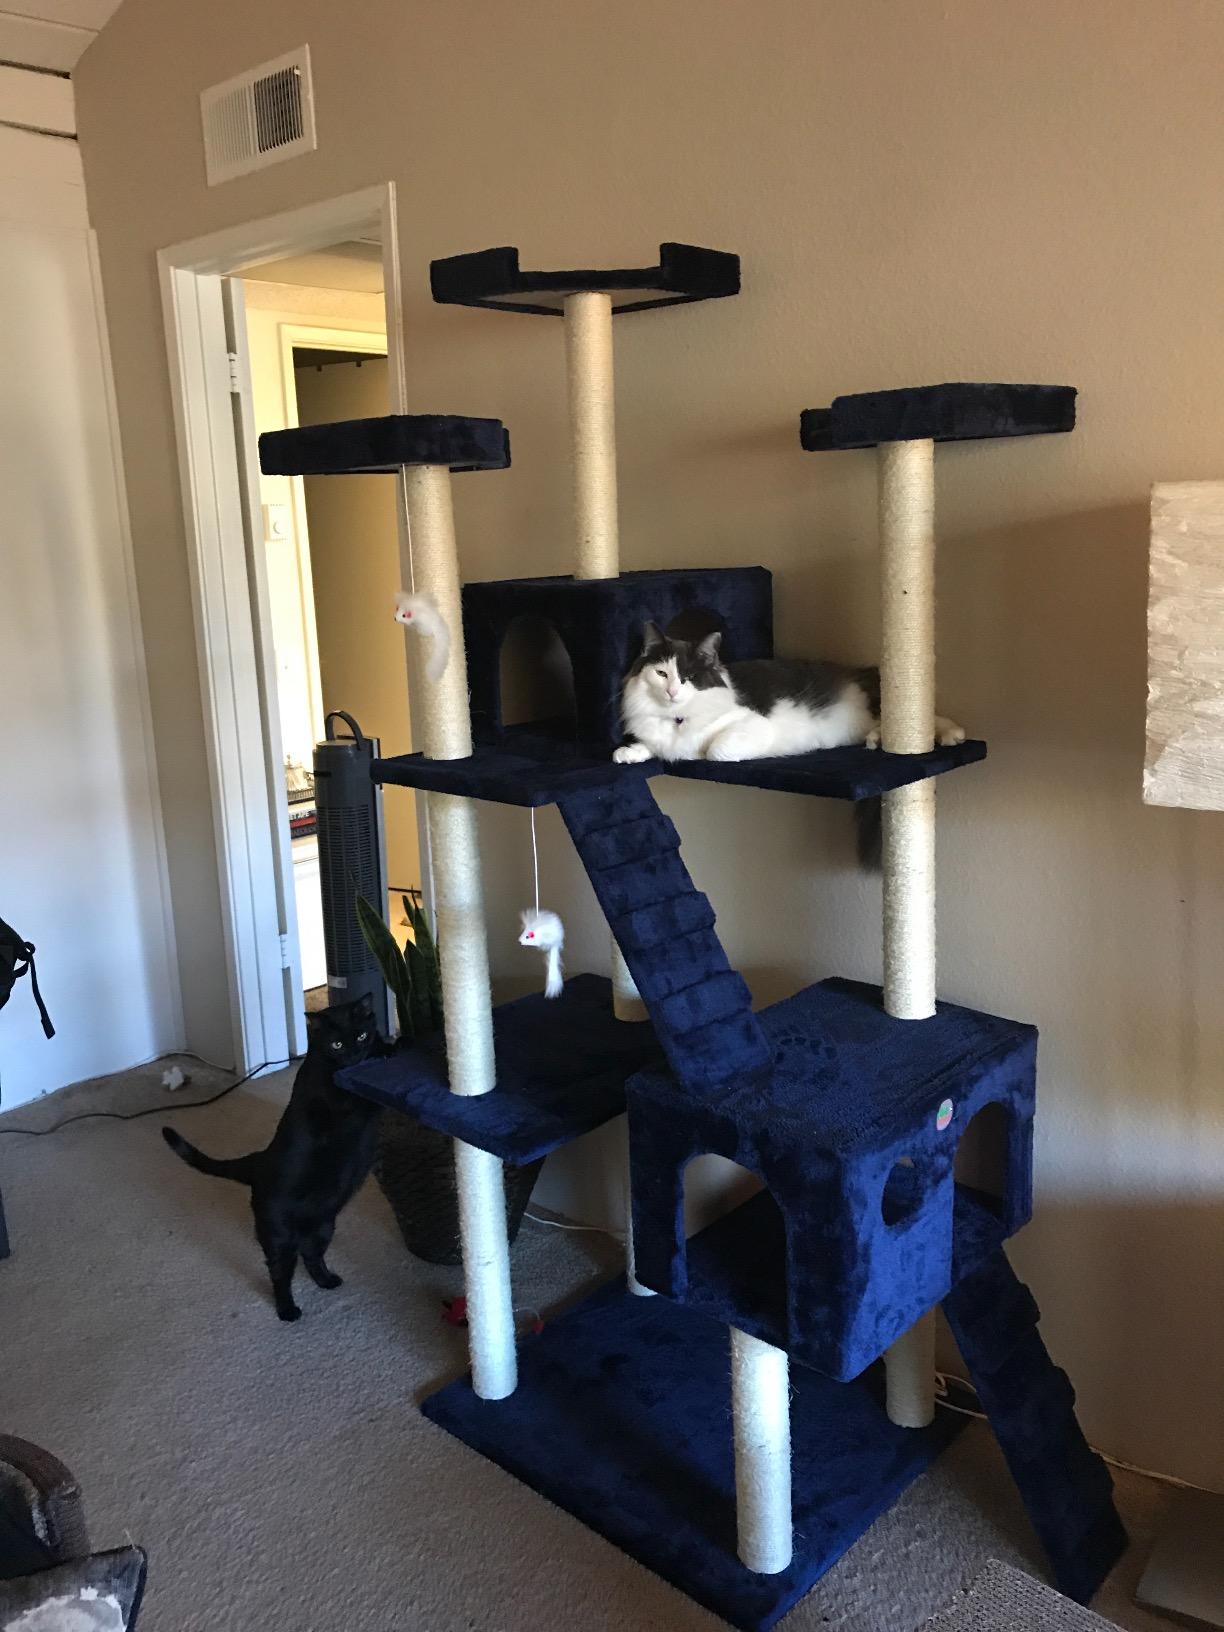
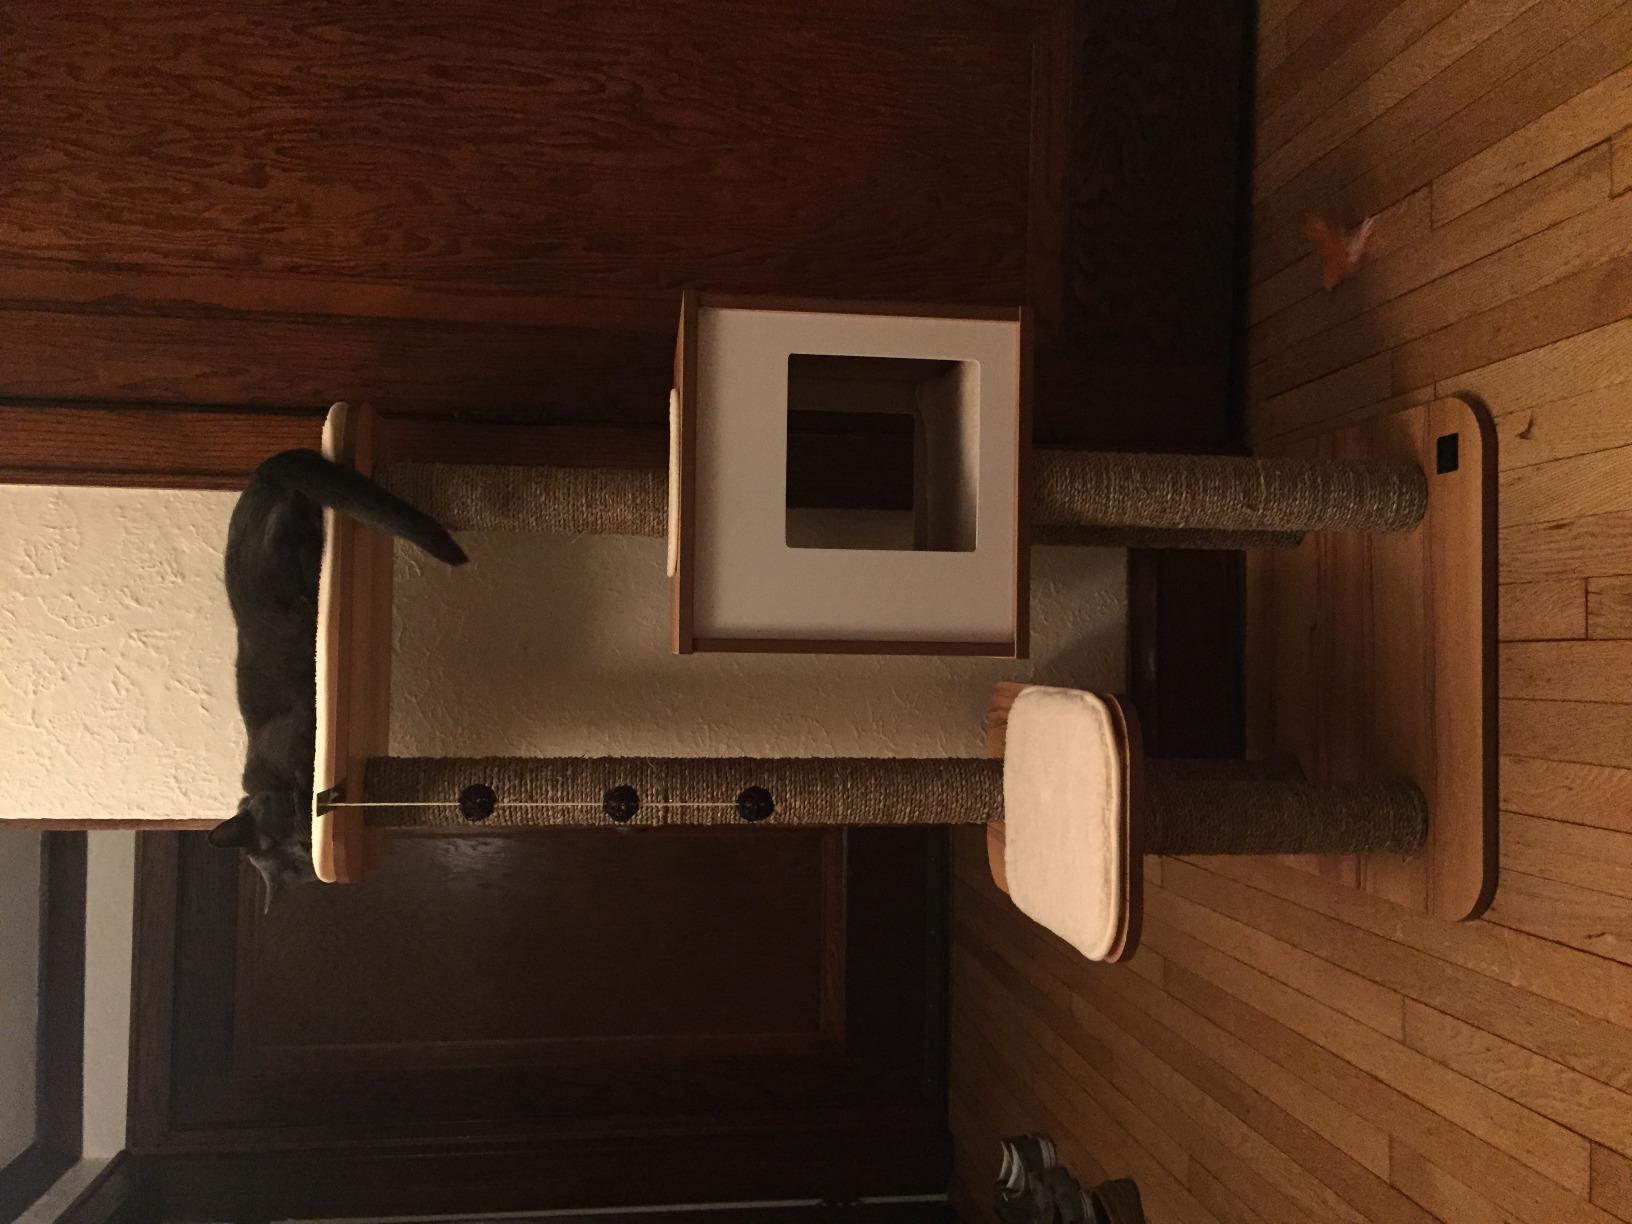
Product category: items_cat tree
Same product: no